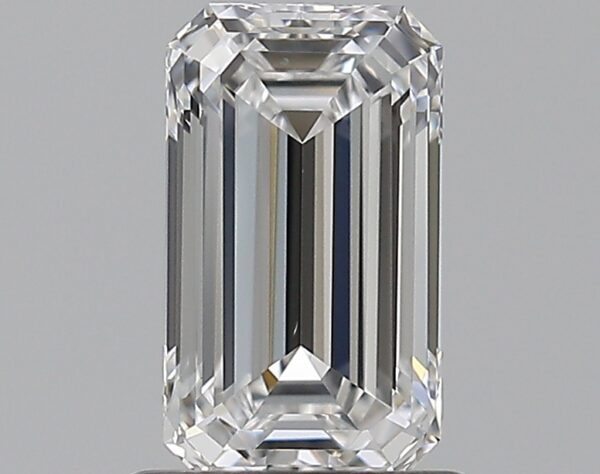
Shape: emerald
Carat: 1
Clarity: VS1
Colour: E
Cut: EX
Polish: EX
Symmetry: VG
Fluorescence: F
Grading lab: GIA
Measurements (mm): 7.69 x 4.46 x 2.93